Sestroretsk

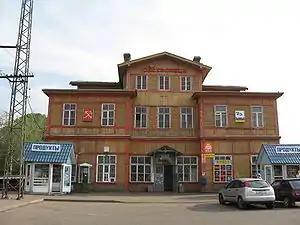
Sestroretsk railway station

Sestroretsk is a municipal town in Kurortny District of the federal city of St. Petersburg, Russia, located on the shores of the Gulf of Finland, the Sestra River and the Sestroretskiy Lake northwest of St. Petersburg. Population: 30,500 (1975).